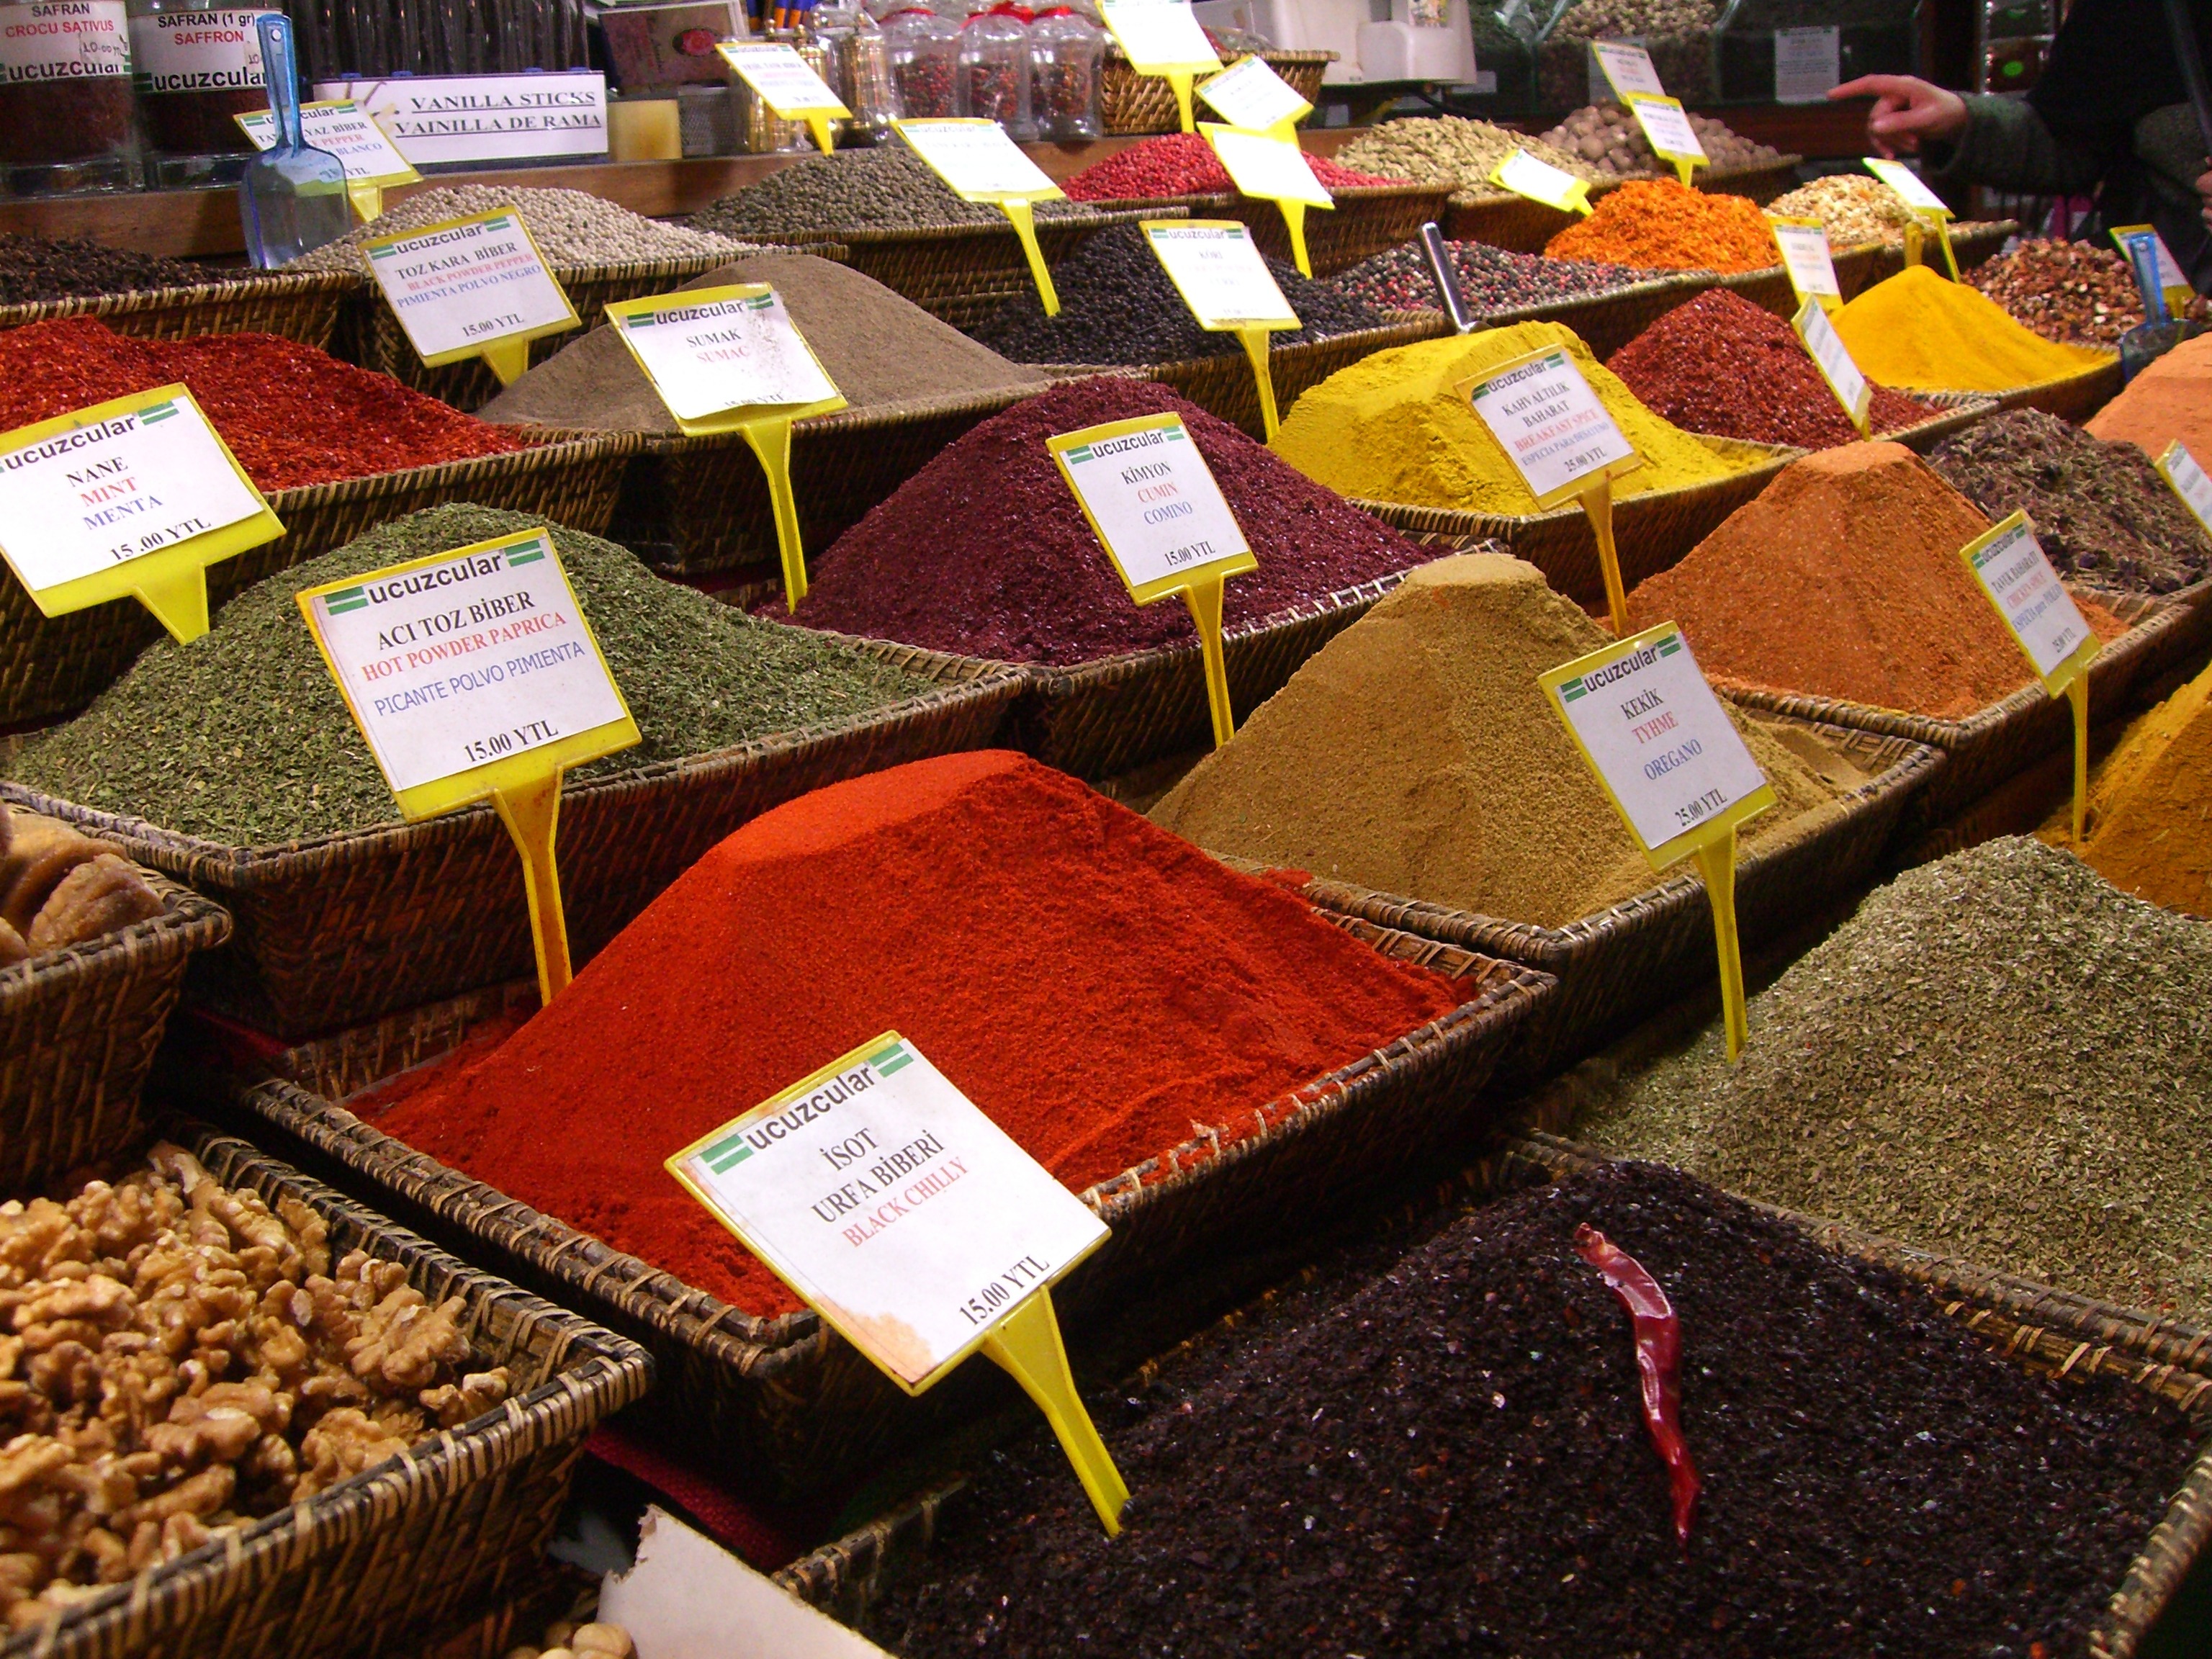
flower, city, food, vendor, color, bazaar, market, public space, art, spices, istanbul, curry, human settlement, k prabha